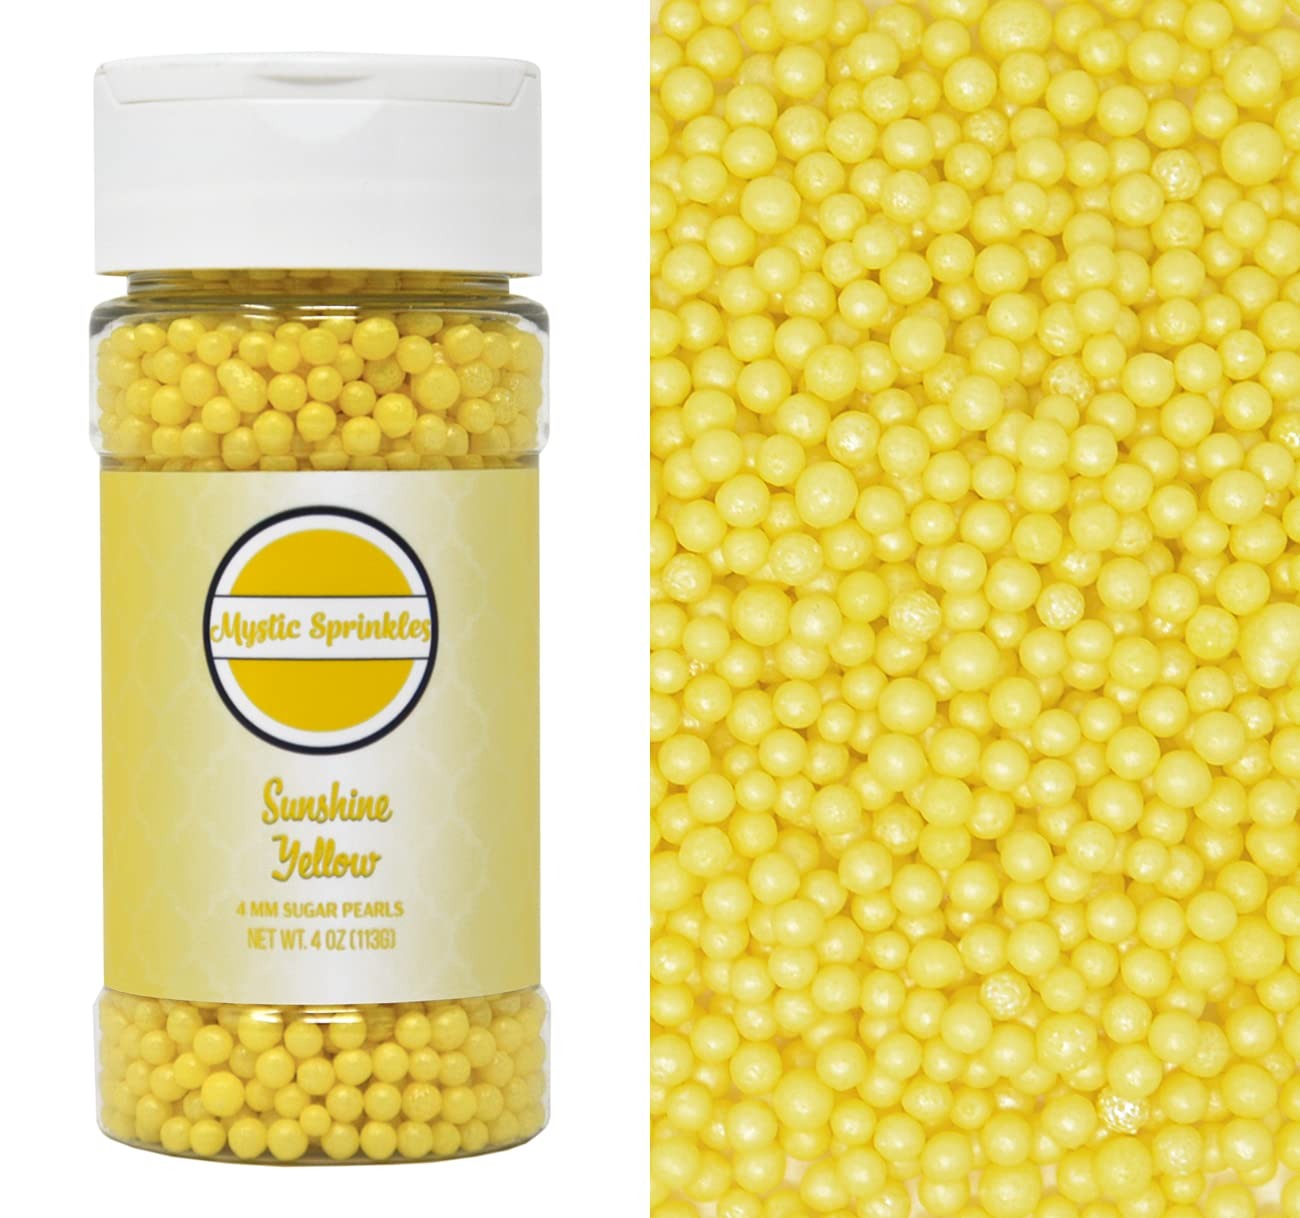
Item Name: Mystic Sprinkles 4mm Sugar Pearls 4oz Bottles (Sunshine Yellow 4mm Sugar Pearls 4oz)
Bullet Point 1: Gorgeous 4mm Sugar Pearls in Various Colors
Bullet Point 2: 4oz Bottle
Bullet Point 3: Made in the USA
Bullet Point 4: Makes a GREAT gift!
Product Description: 4mm Sugar Pearls from Mystic Sprinkles are just what you need to take all of your treats to the next level! These 4oz bottles in various gorgeous colors are ready to top cookies, cupcakes, brownies, ice cream and more!
Value: 1.0
Unit: Count

Price: 9.99